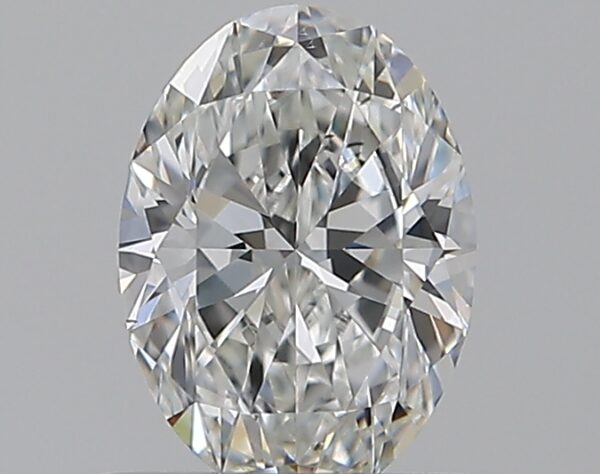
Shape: oval
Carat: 0.5
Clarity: VS2
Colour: F
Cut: EX
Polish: EX
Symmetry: VG
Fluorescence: M
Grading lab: GIA
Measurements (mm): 6.14 x 4.47 x 2.73